Petr Pavel

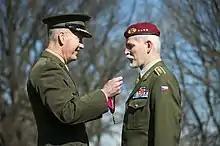
American General Joseph Dunford, Chairman of the Joint Chiefs of Staff, presents Pavel with the Legion of Merit in 2018.

Pavel holds Atlanticist and pro-Western views and advocates active Czech membership in the European Union and NATO.